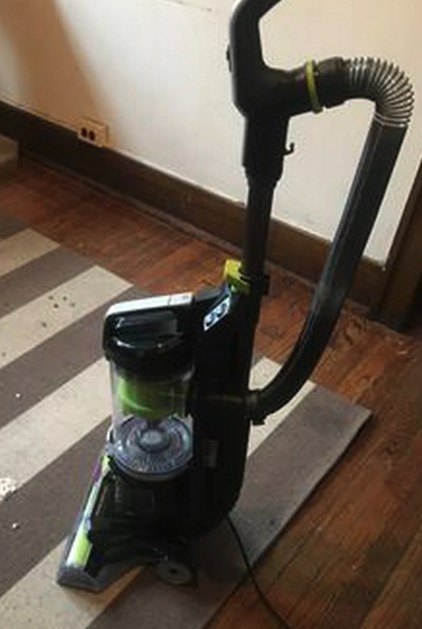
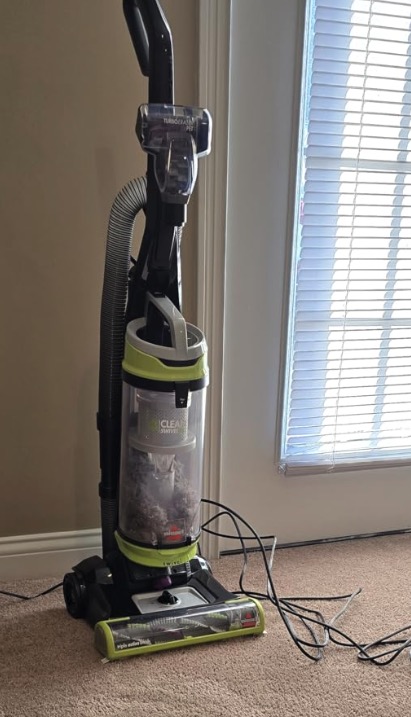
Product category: items_vacuum
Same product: no